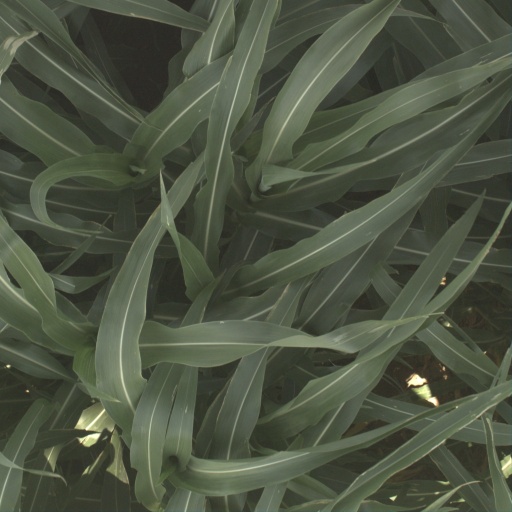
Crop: sorghum